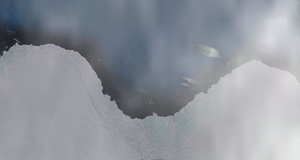
La baie du Commonwealth est une baie de 48 km de large à l'entrée entre le Point Alden et le cap Gray en Antarctique.